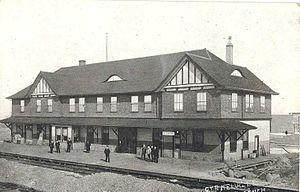
La gare de Melville dans la ville de Melville en Saskatchewan est desservie par Via Rail Canada. C'est une gare patrimoniale, sans personnel. Il y a 3 trains par semaine, dans chaque direction.